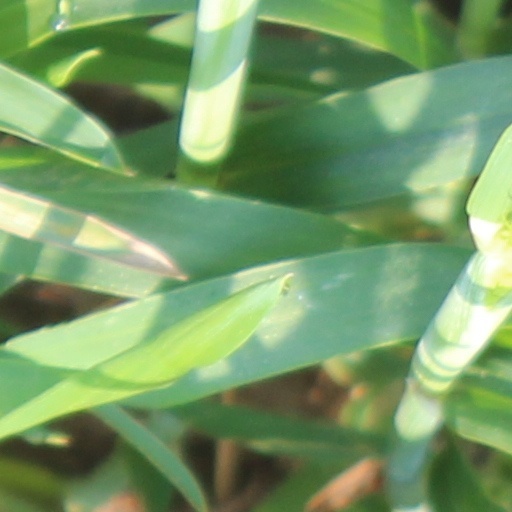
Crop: wheat